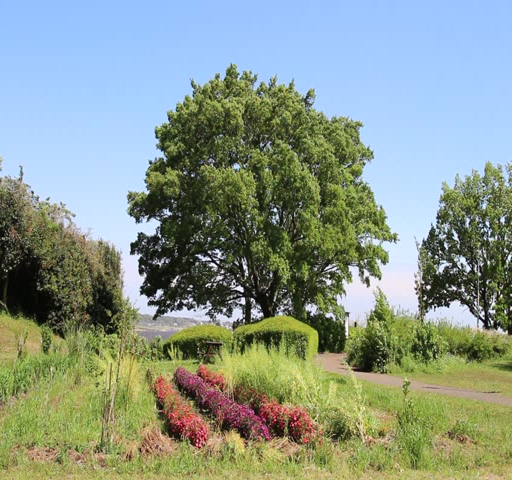
trees swaying in the wind